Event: Typhoon Ruby
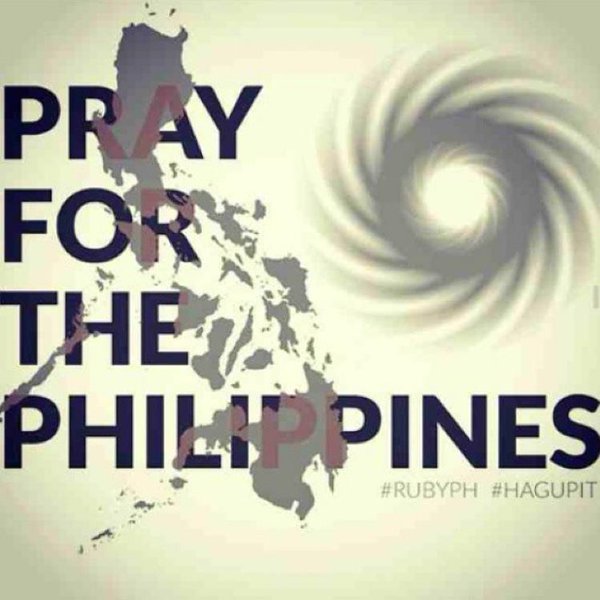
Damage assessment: no_damage